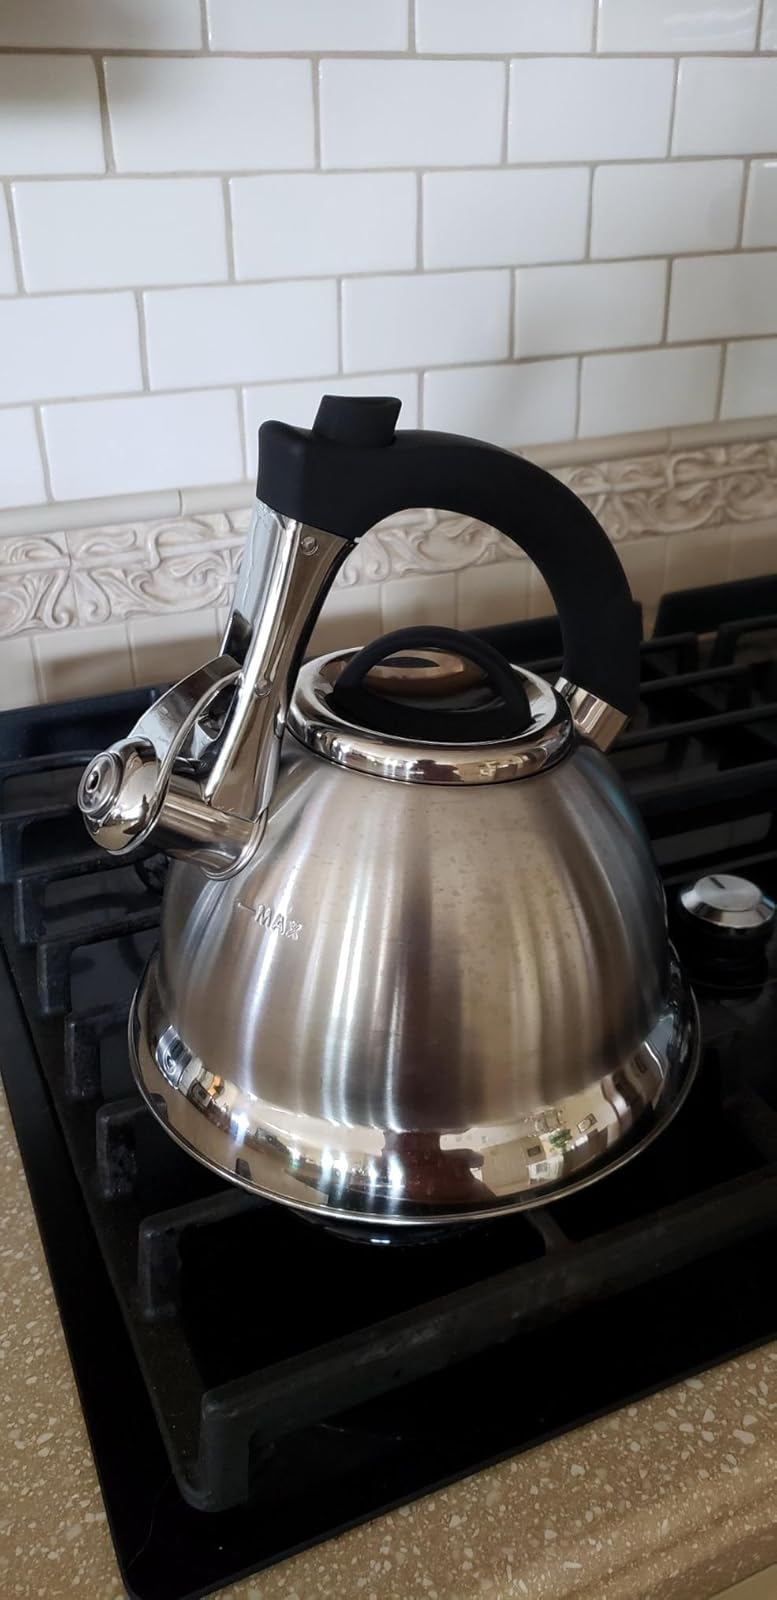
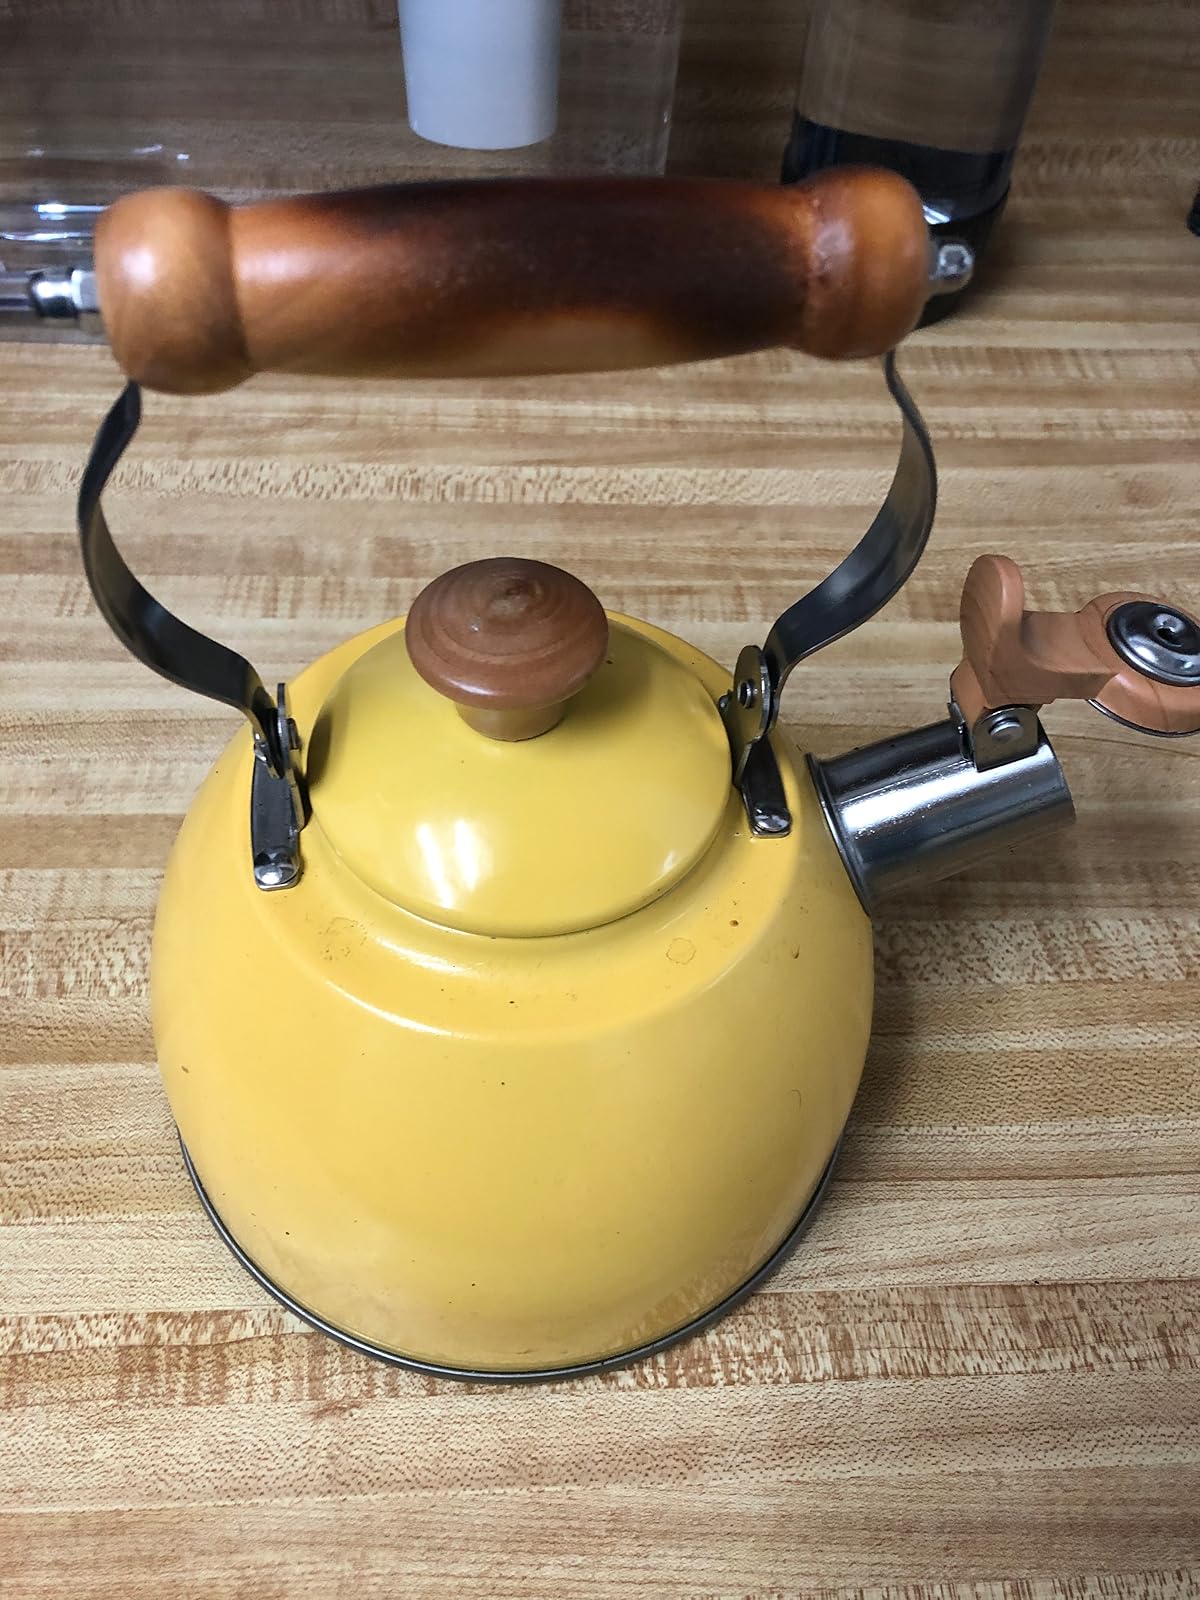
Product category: items_kettle
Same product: no